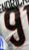
Number: 9